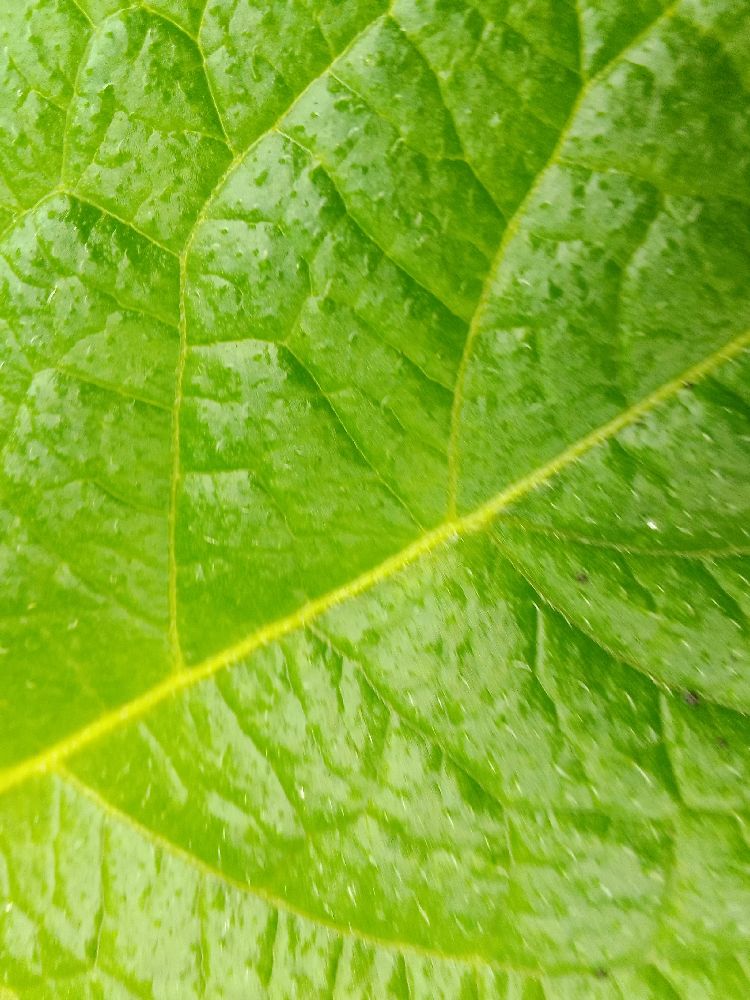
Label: Healthy